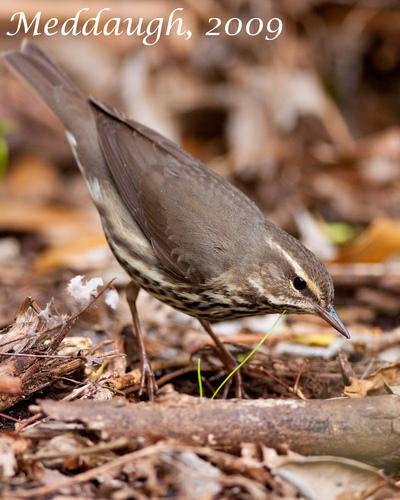
A photo of a northern waterthrush